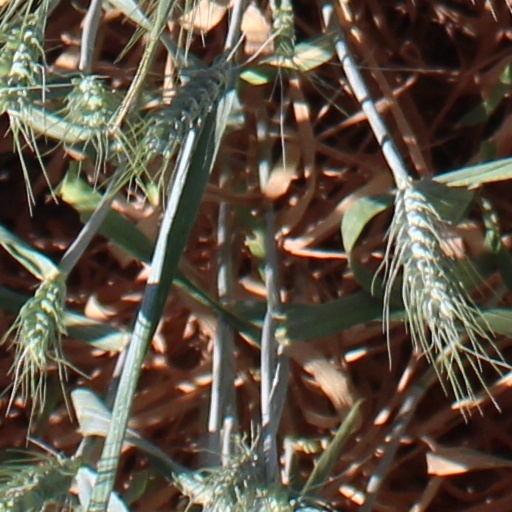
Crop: wheat